F for Fake

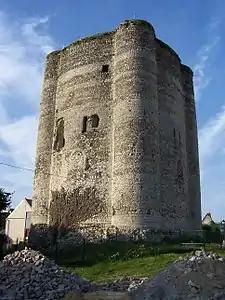
The Donjon de Houdan, seen in the Oja and Picasso story.

"F for Fake" was not released in the USA until 1976. When it finally came out, Welles produced a preview "trailer" for it, which was effectively a wholly original nine-minute film, shot and edited in a similar style to the film itself. Apart from some very brief split-second camera shots, the entire film is a self-contained short containing original material starring Welles, Gary Graver and Oja Kodar. The trailer raises new questions about key people in the main film: Picasso, Kodar, Elmyr, and others. These allegations are supposedly revealed in the main film. They include a wig, Oja Kodar's fake name, her tiger (not shown in the film at all), and extraterrestrial sponsors of Welles's War of the Worlds broadcast. The trailer has subsequently been restored in colour, and is included as an extra on some DVD versions of the film.